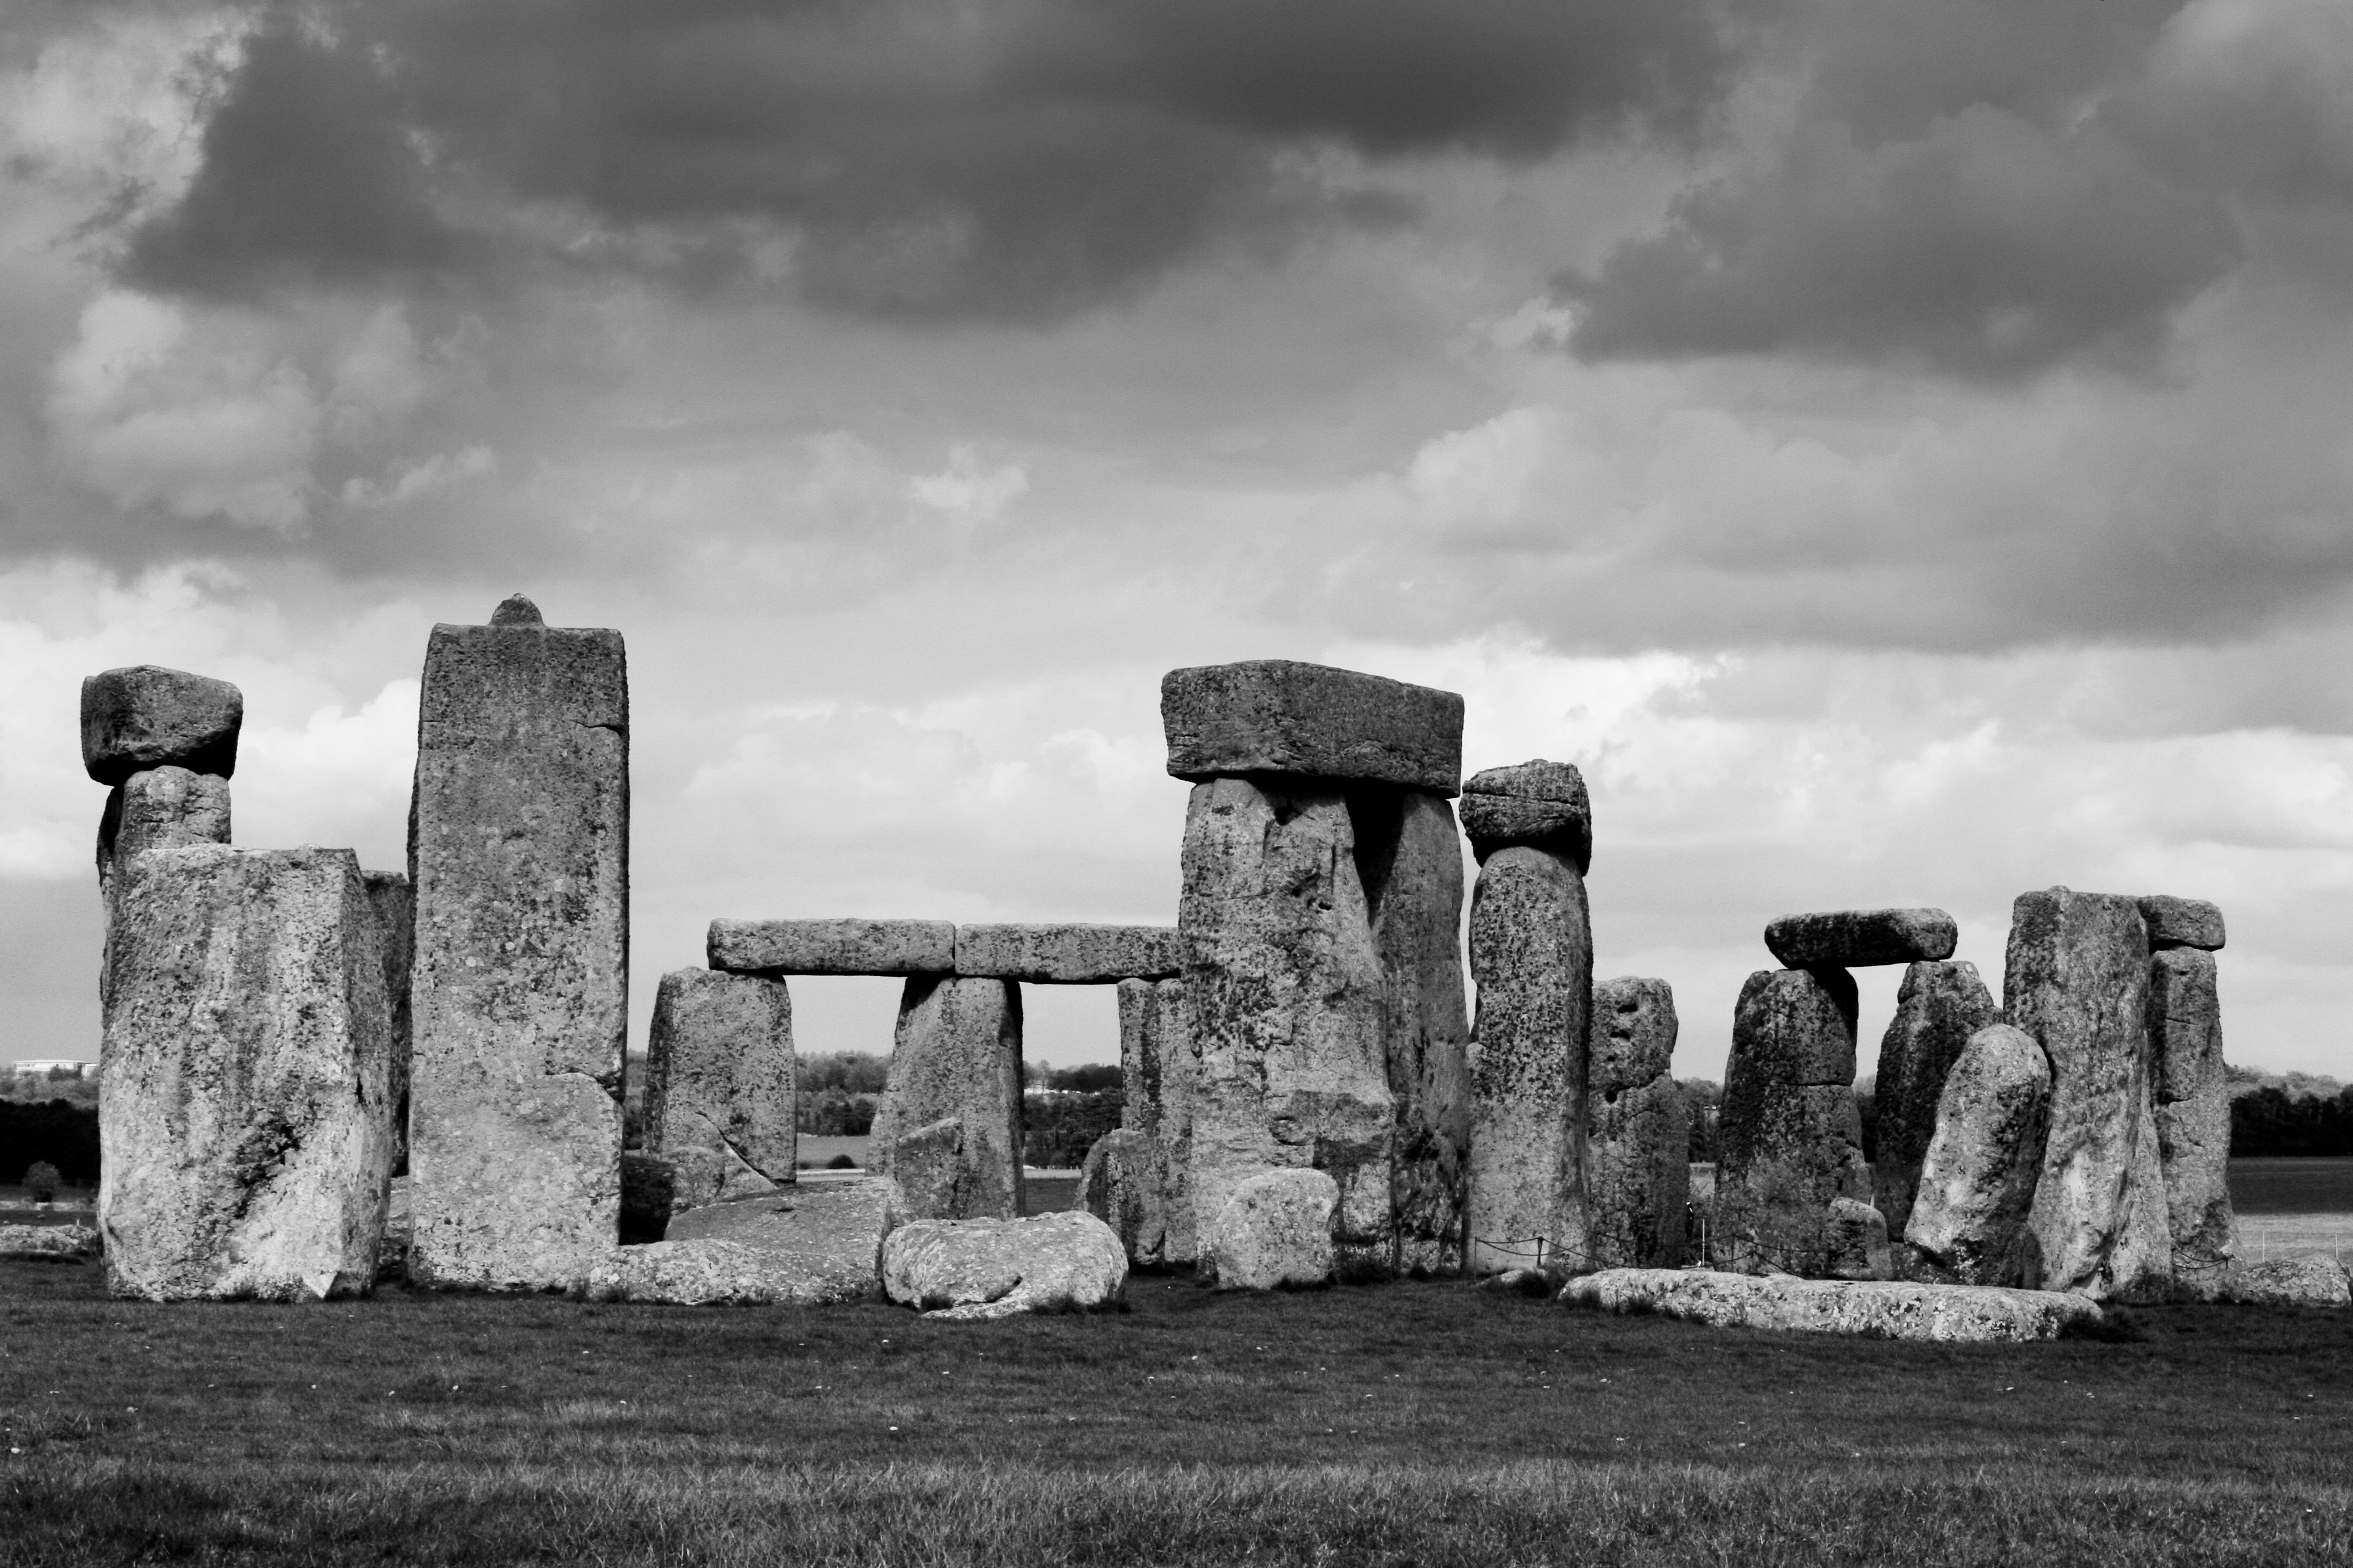
rock, black and white, white, monument, black, monochrome, clouds, temple, ruins, history, monolith, stonecircle, monochrome photography, ancient history